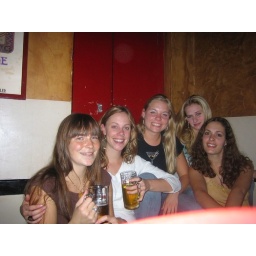
best seats in the house